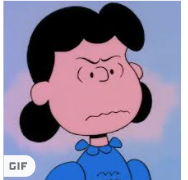
Portrait style: Cartoon Portrait